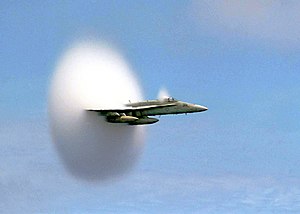
Mach
Et F/A-18 Hornet bryder mach 1,0
Mach er en enhedsløs værdi, for relativ hastighed. Den er defineret som et legemes relative hastighed i et givet medium, divideret med lydens hastighed i pågældende medium.